Fiesta Bowl

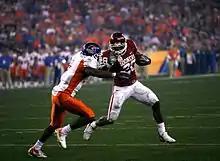
2007 Fiesta Bowl, Boise State vs. Oklahoma; January 1, 2007, the first Fiesta Bowl at University of Phoenix Stadium

The BCS National Championship game returned to the Fiesta Bowl in 2003 with the Big Ten champions Ohio State Buckeyes beating the Big East champions Miami Hurricanes in the first overtime national championship game. The game went into double overtime with the Buckeyes coming out on top 31–24 to claim the 2002 national championship.